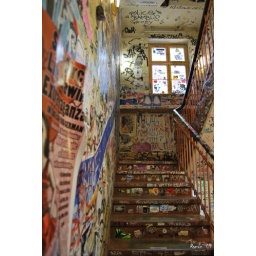
Inside a building in the jewish neighbourhood (Berlin).One of the examples of the so-concentrate and attractive street art all around Berlin.